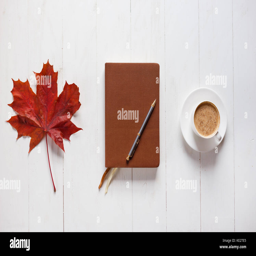
the concept of autumn mood .